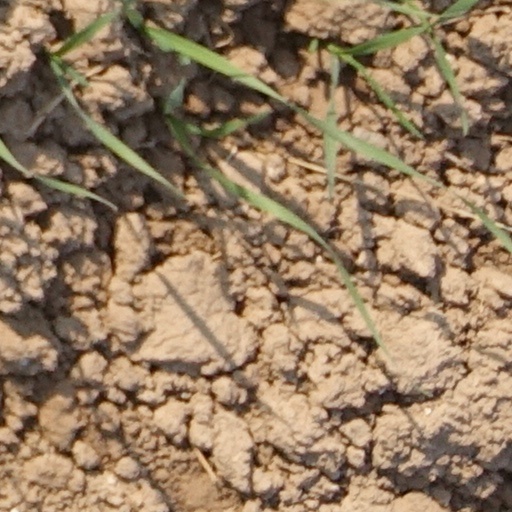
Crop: wheat